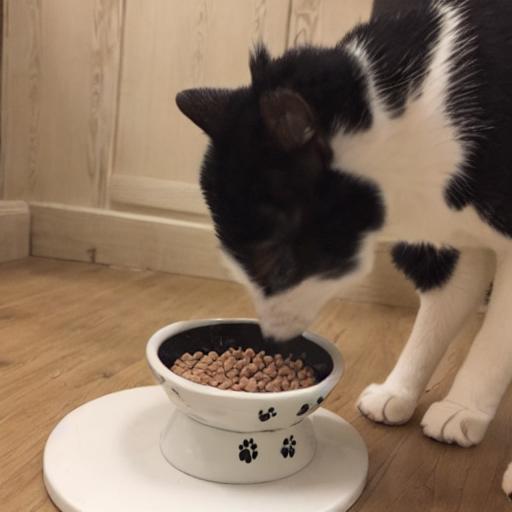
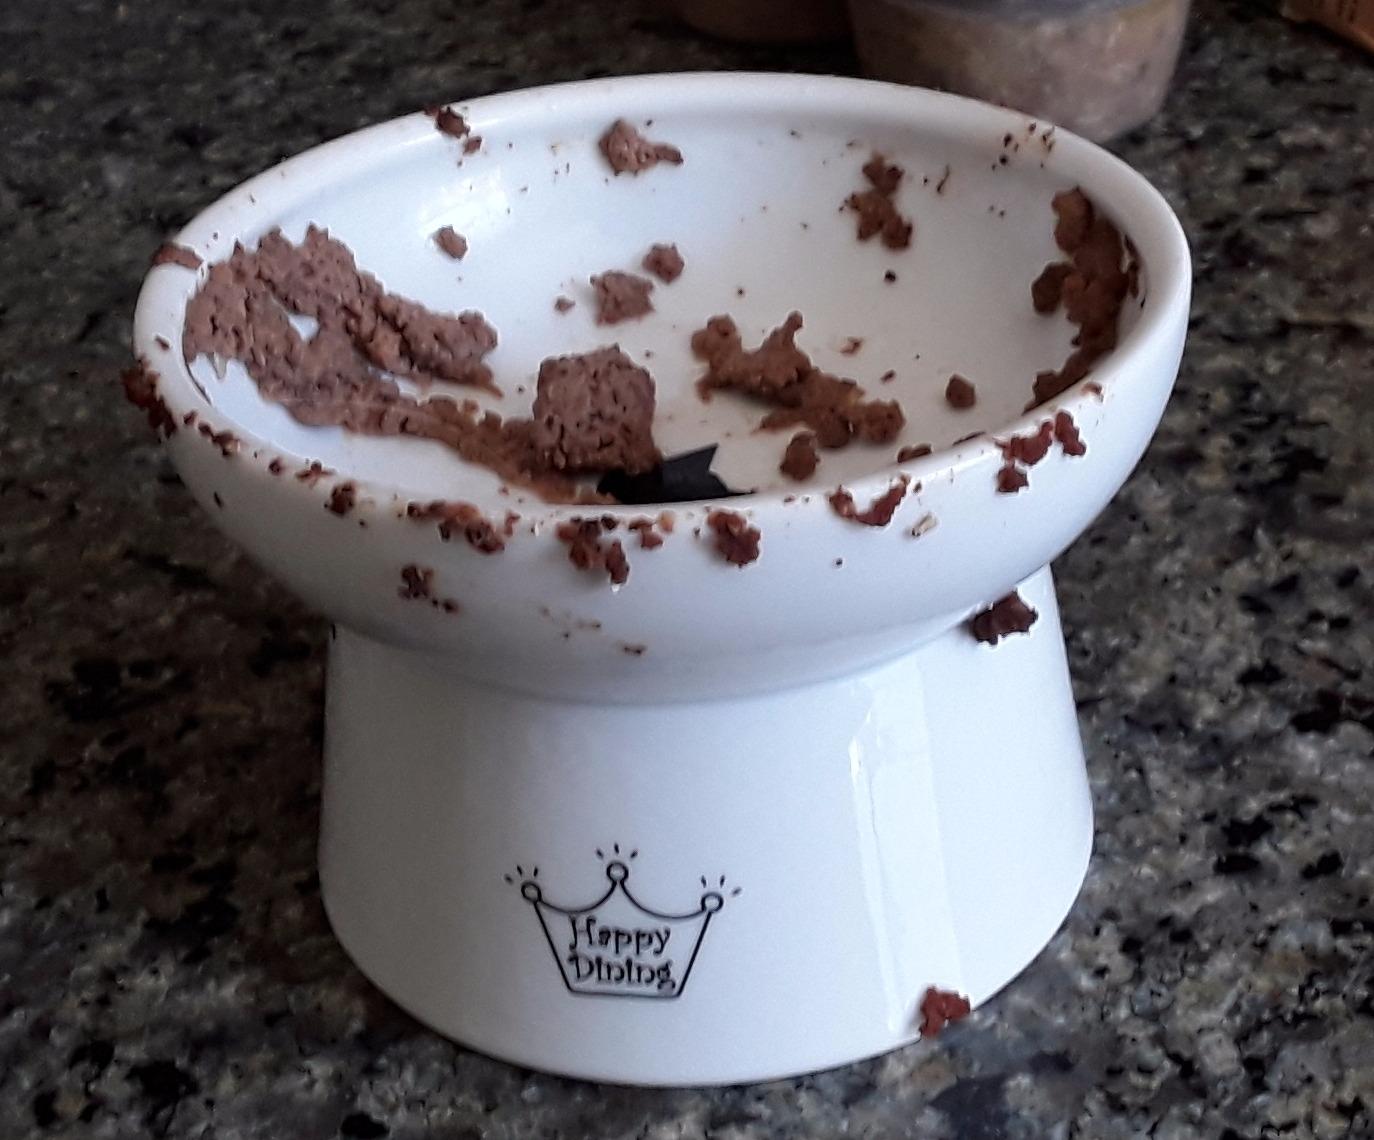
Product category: items_bowl
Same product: no